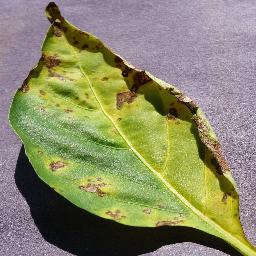
Label: Pepper,_bell___Bacterial_spot